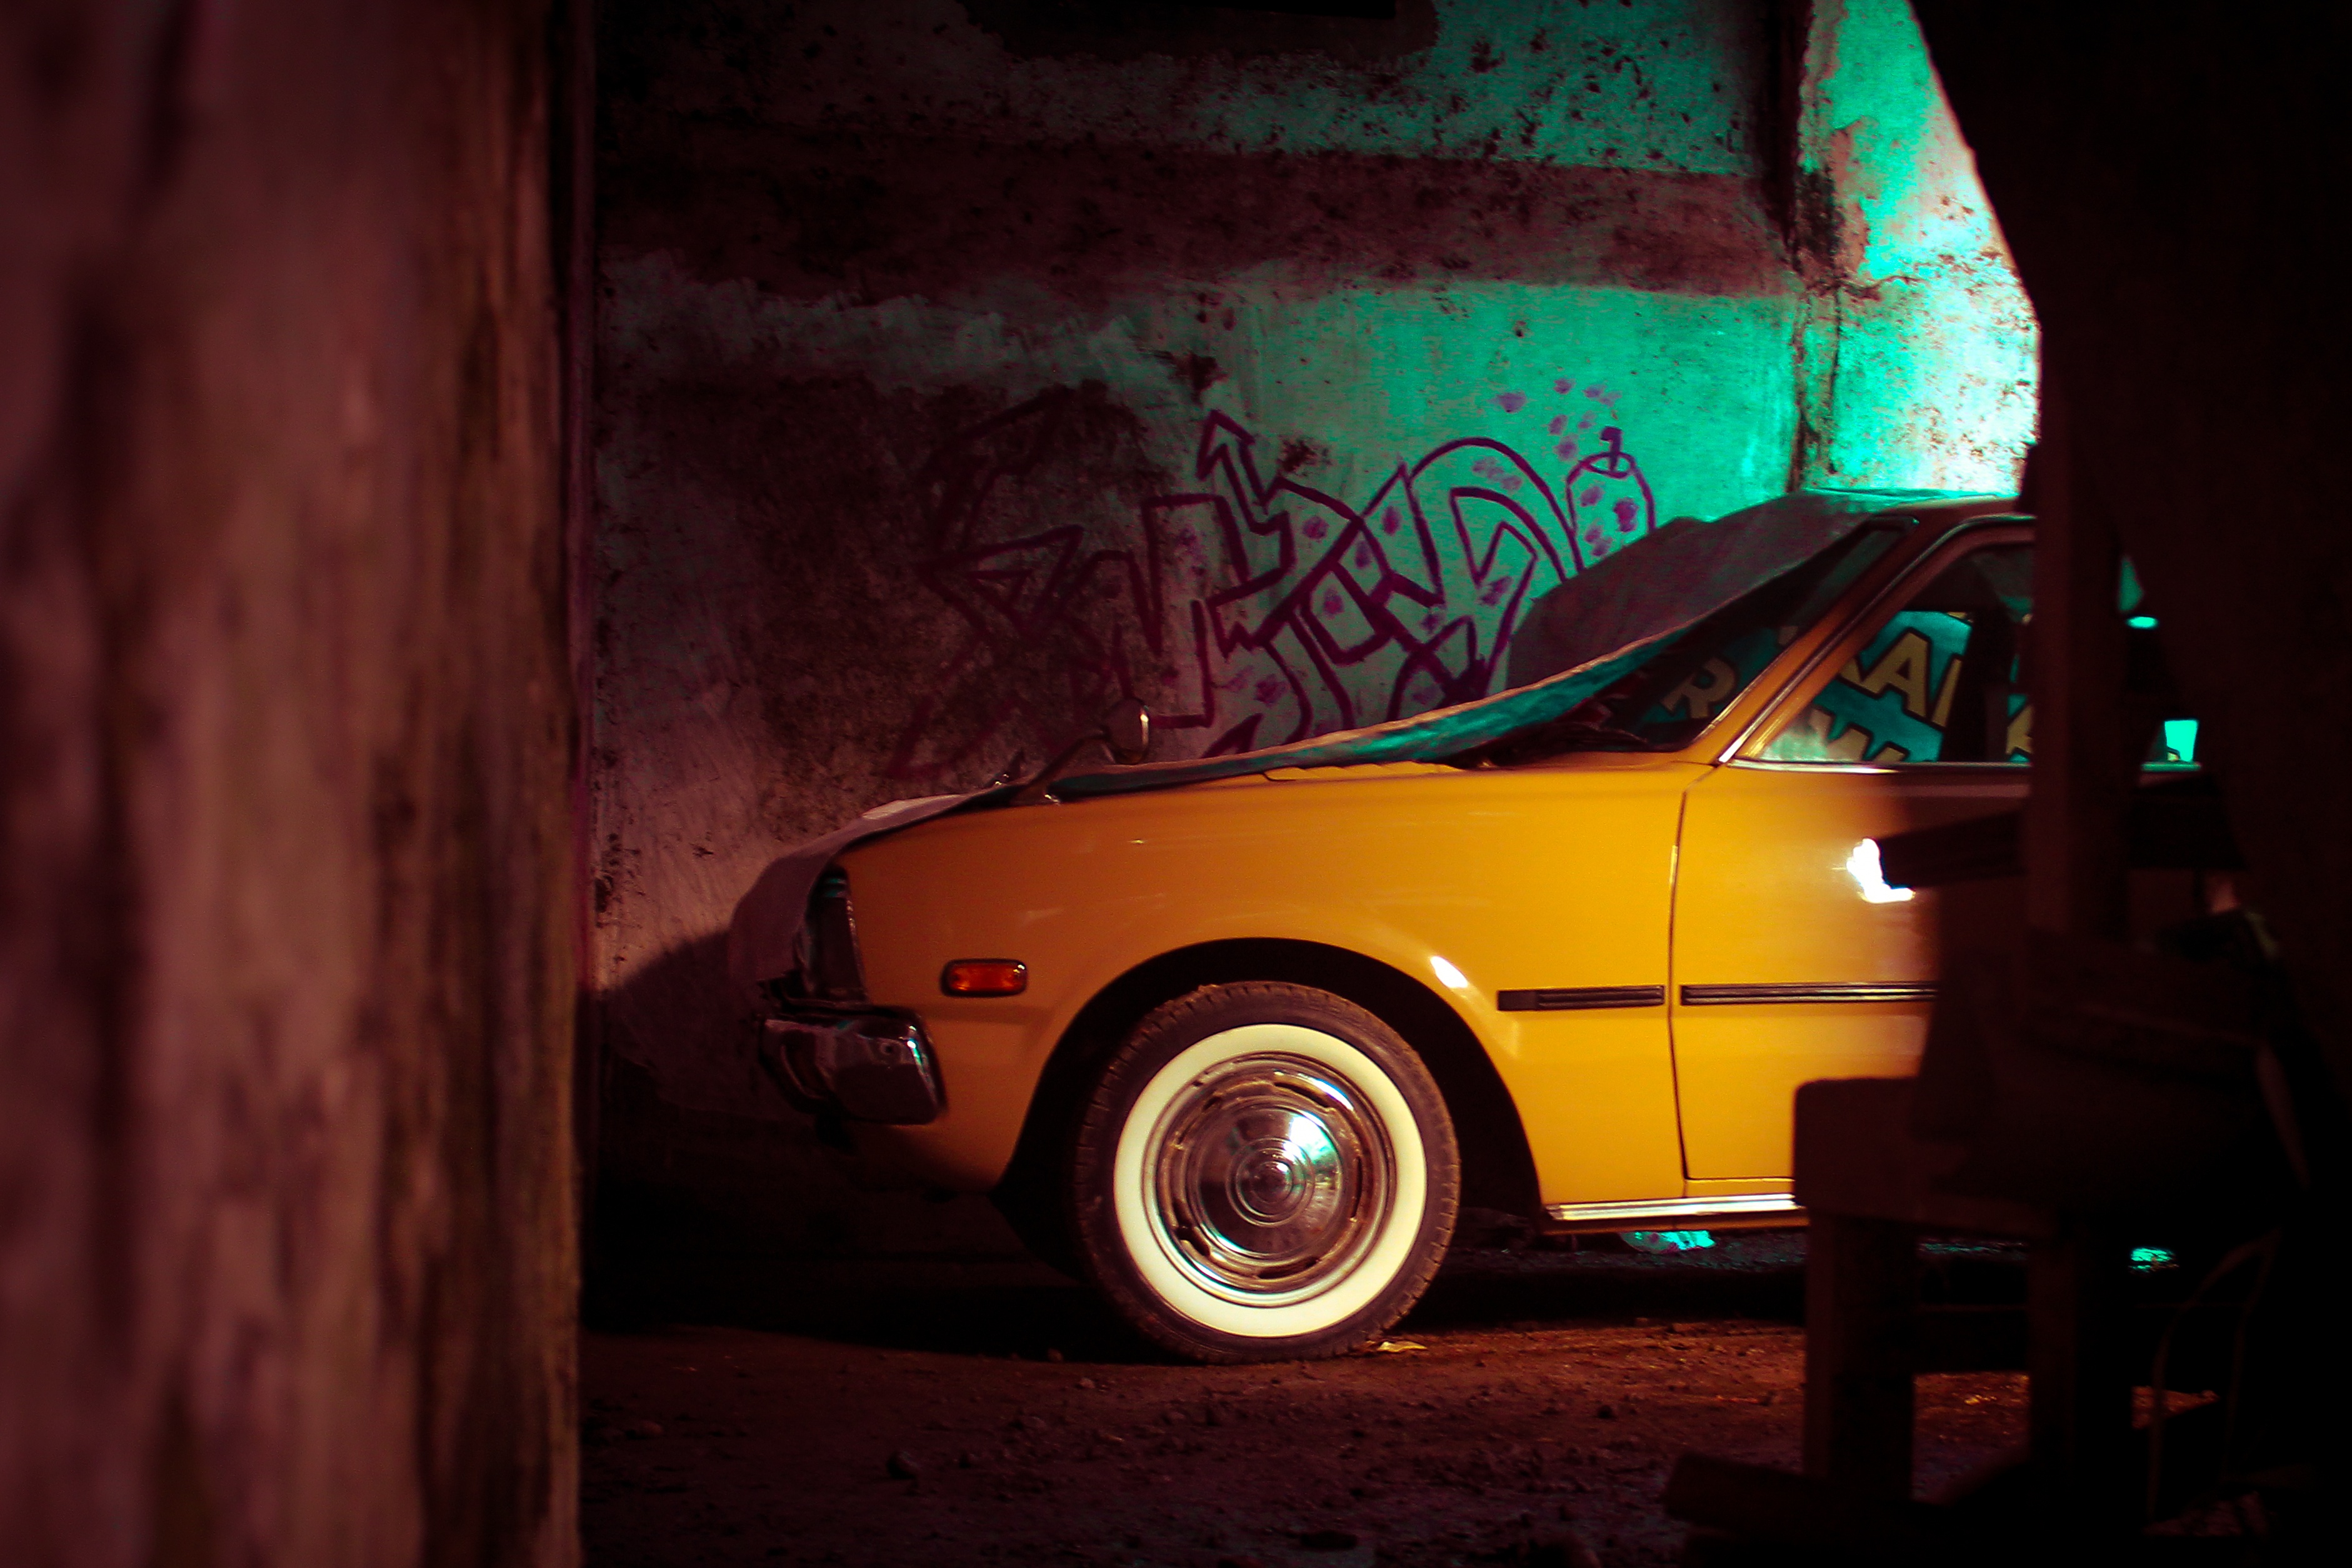
car, night, vehicle, color, darkness, sports car, automobile make